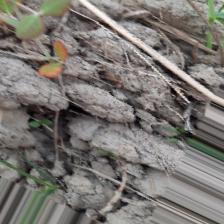
Label: Lentil Rust